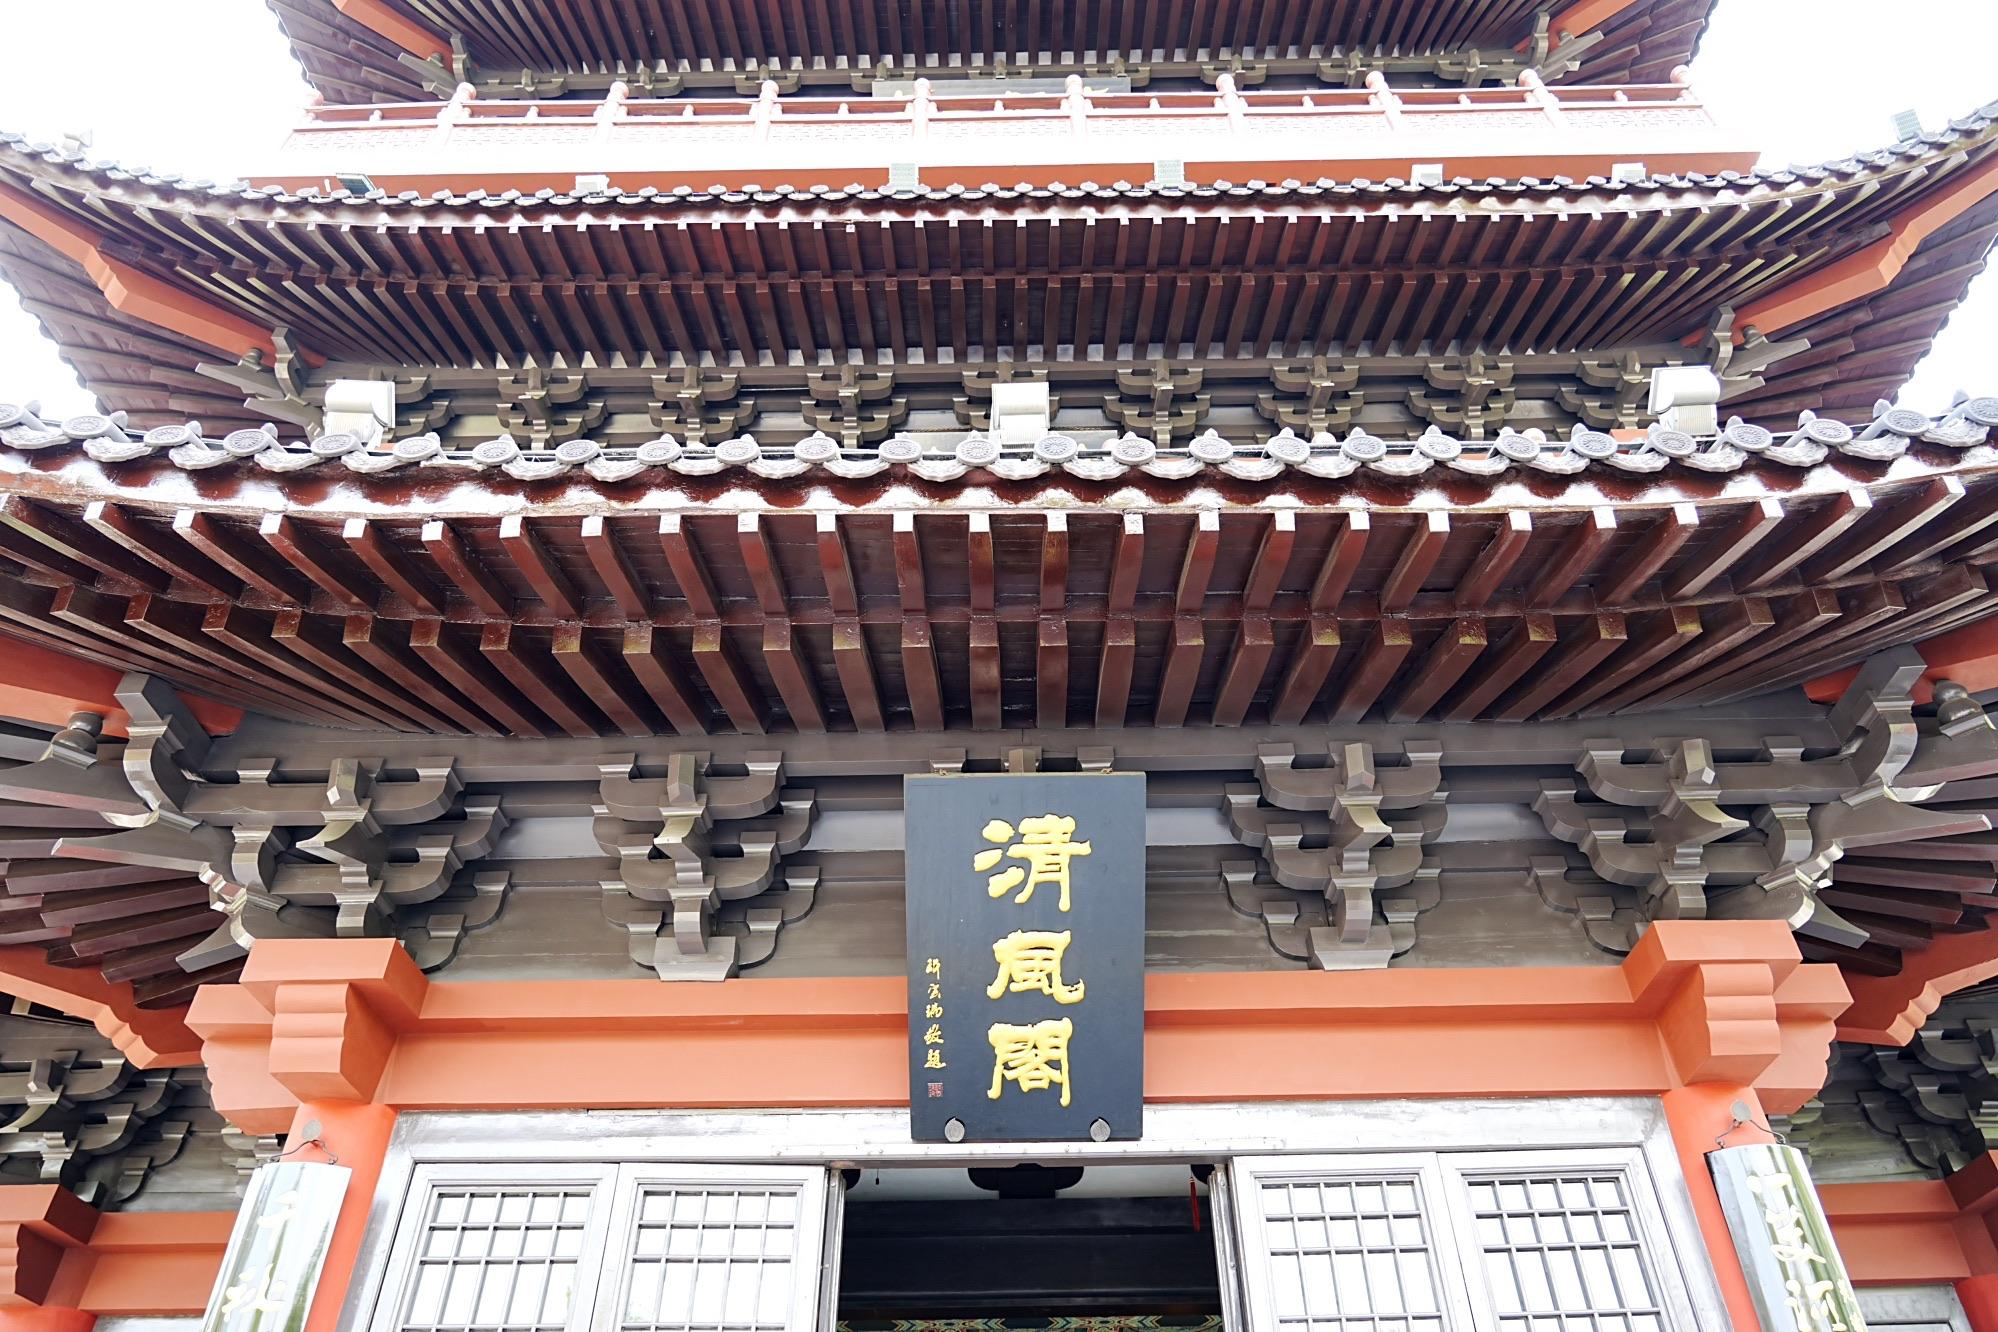
地标名称：清风阁
所在城市：合肥市·包河区